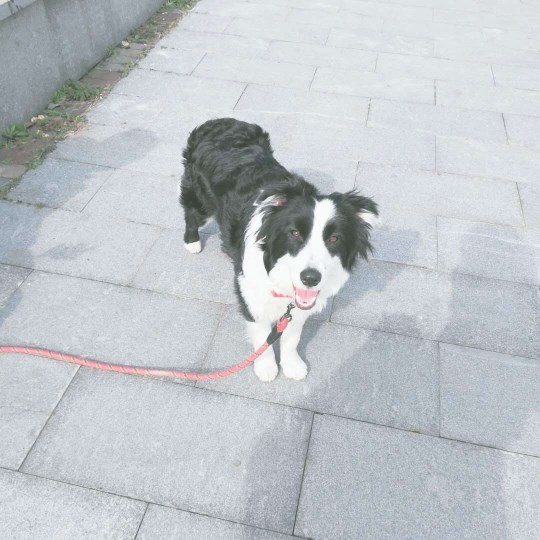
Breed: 2594-n000109-Border_collie